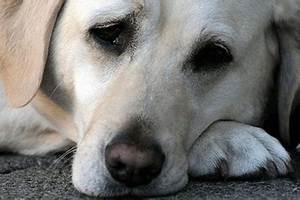
Label: cane